Northport High School

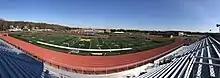
Northport High School's football field after bond renovation

In 2016, a bond of $39.9 million was proposed. Among several classroom renovations and HVAC improvements to be done, one of the most notable changes was a turf field for the high school. The bond was finalized.